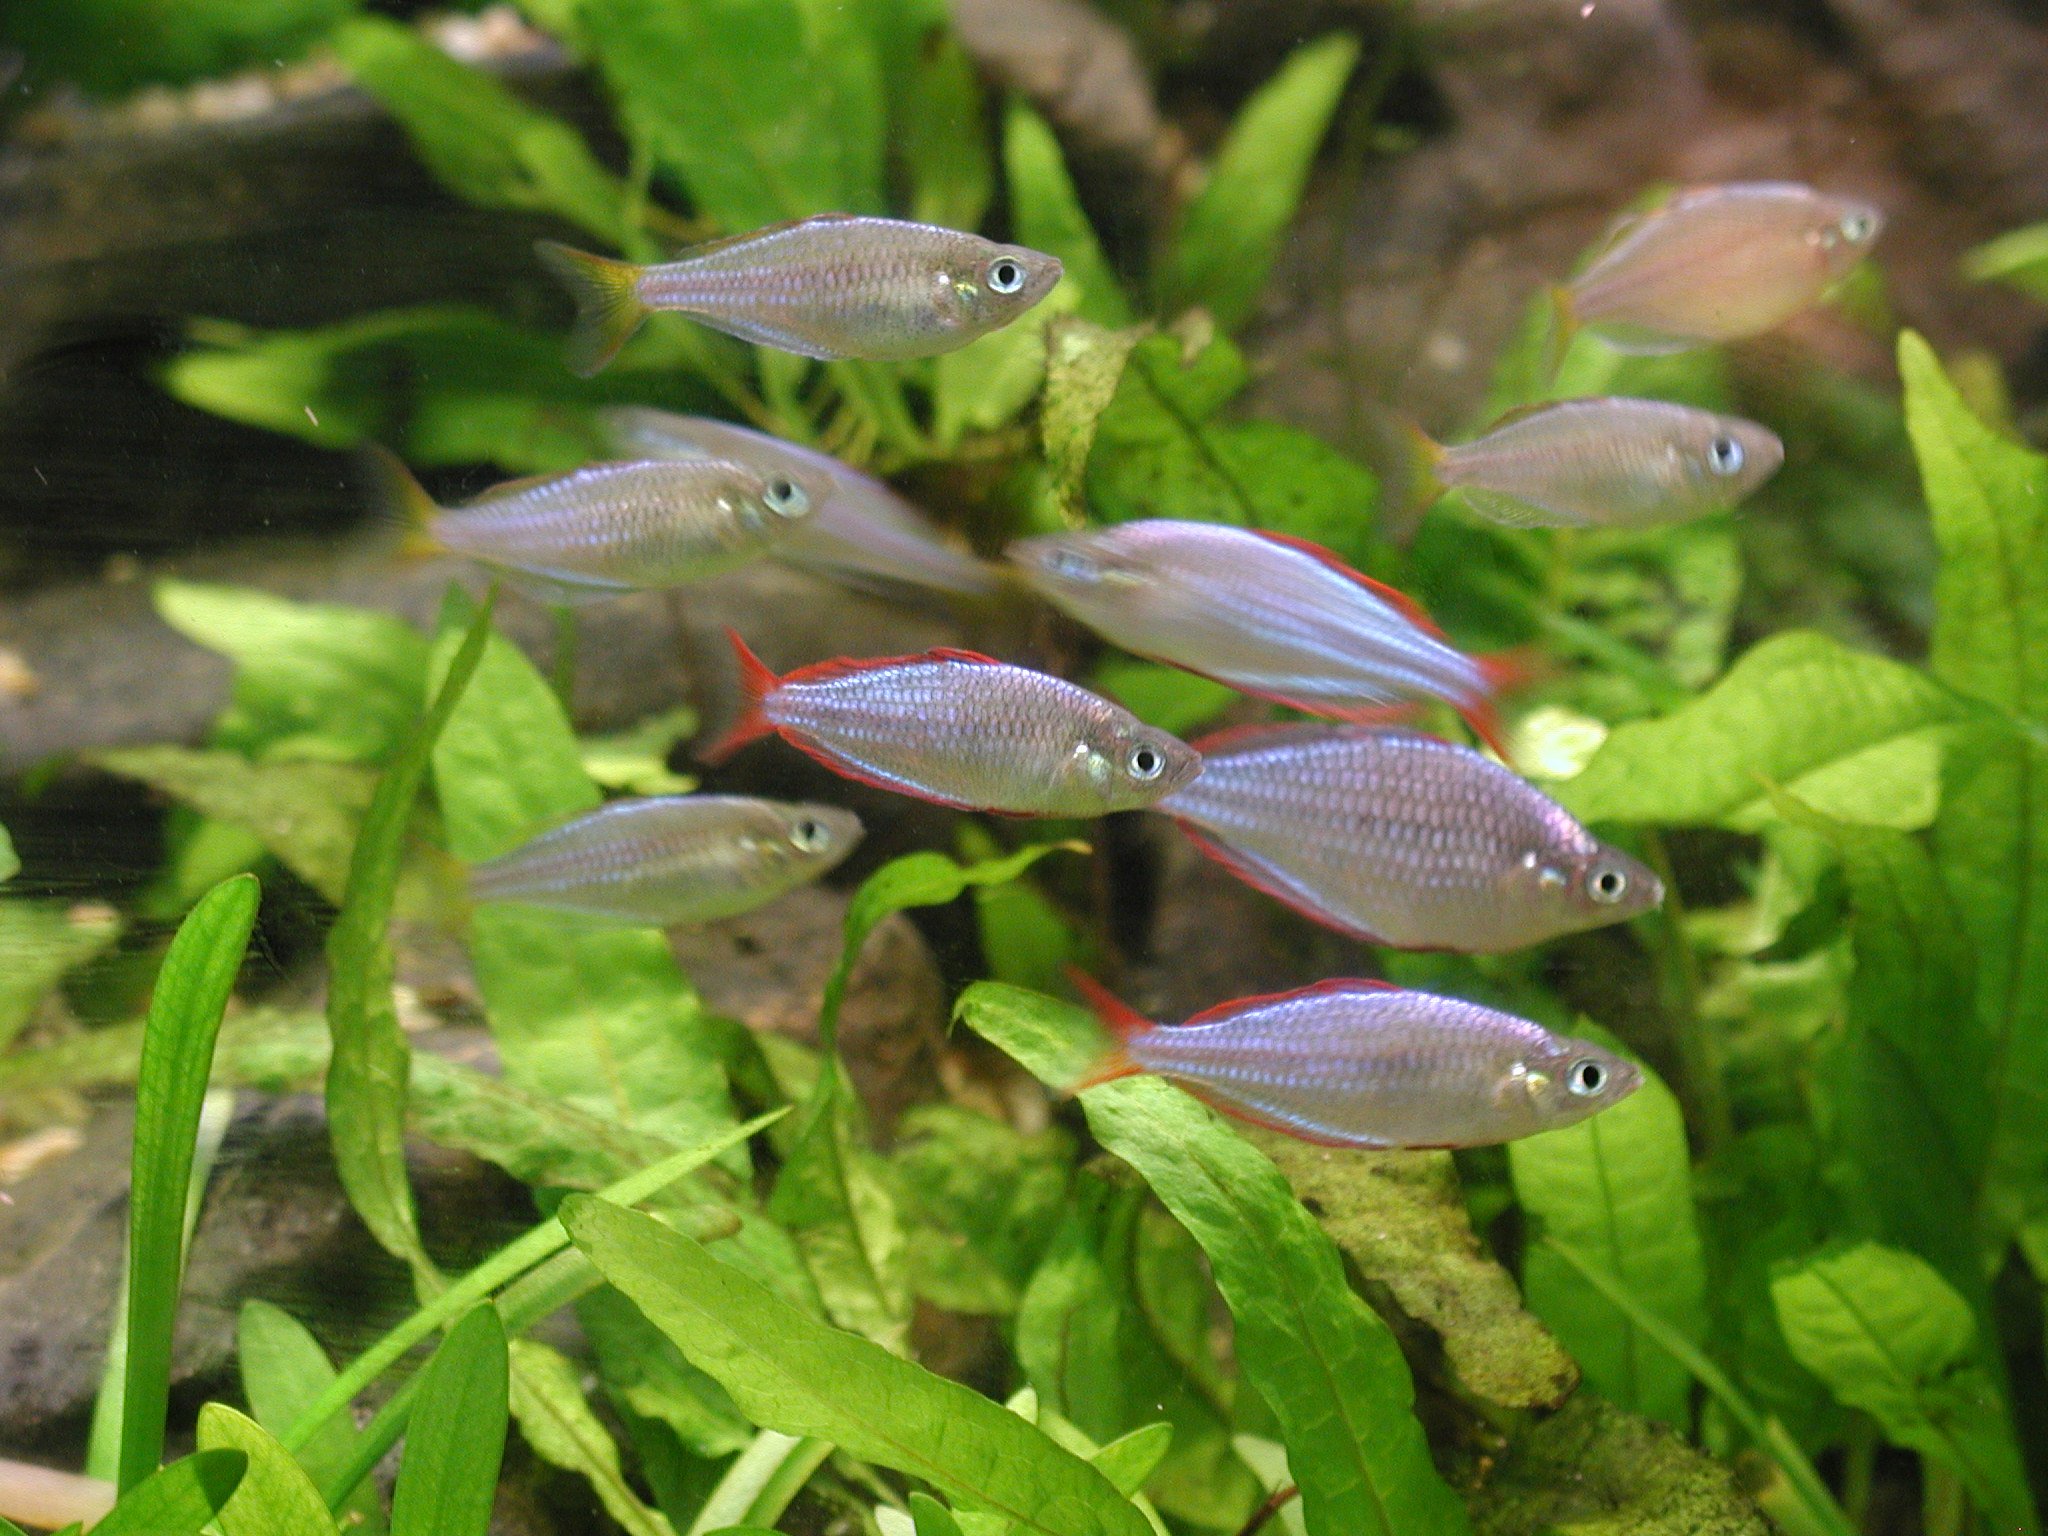
nature, plant, leaf, flower, underwater, green, insect, small, botany, fish, flora, fauna, invertebrate, aquarium, animals, aquatic plants, fish swarm, macro photography, land plant